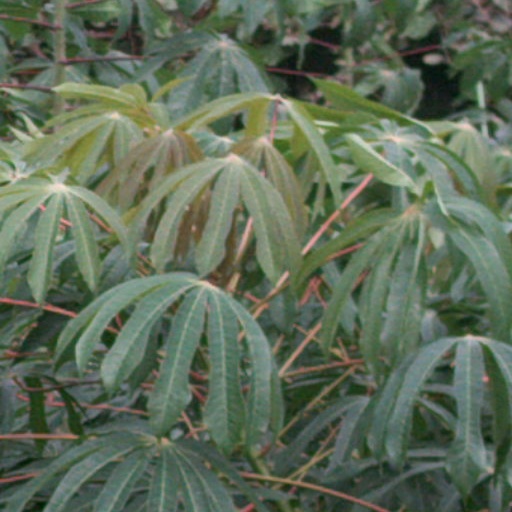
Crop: cassava